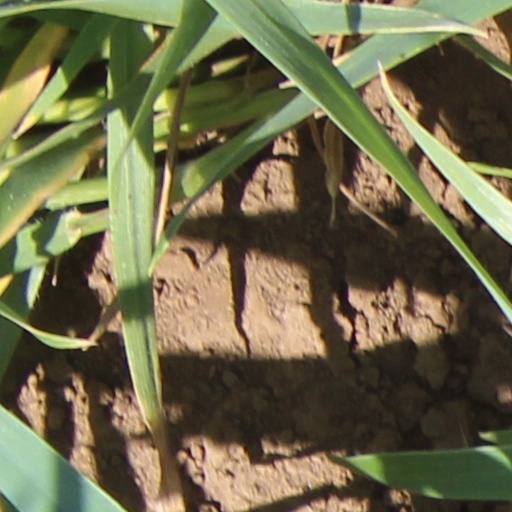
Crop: wheat